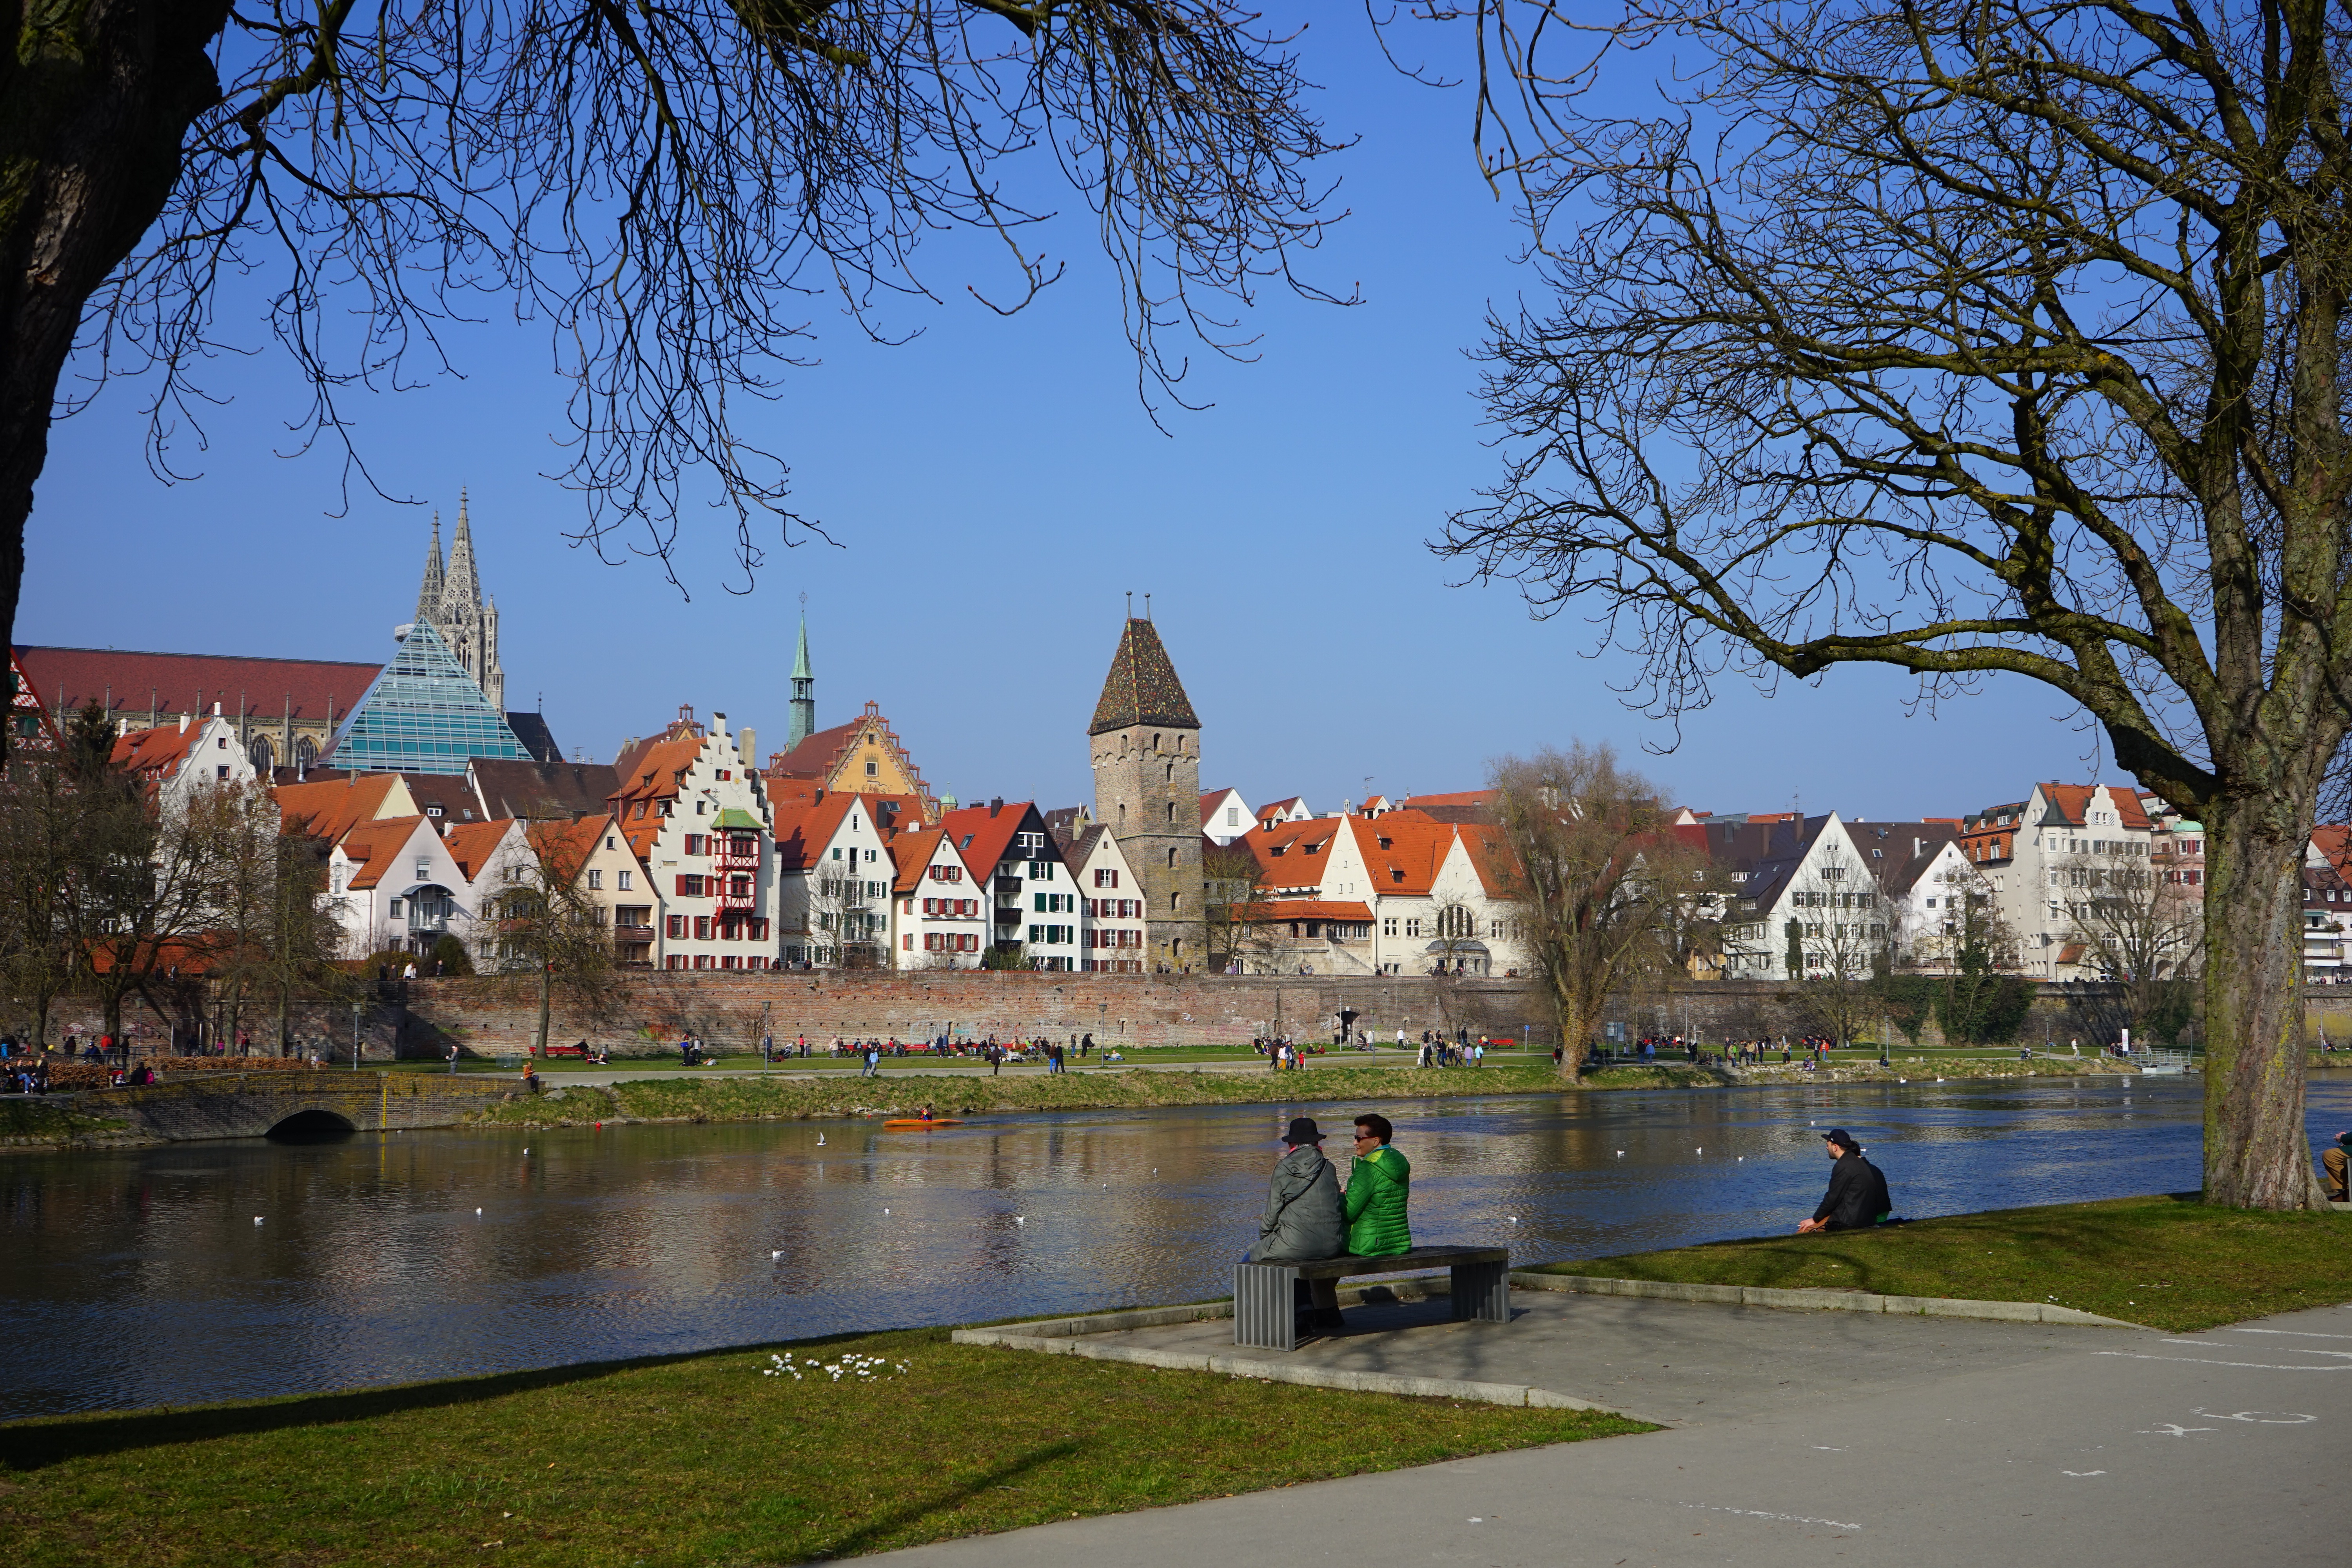
tree, town, view, chateau, palace, city, cityscape, vacation, plaza, park, landmark, tourism, waterway, city view, bank, danube, outlook, town square, estate, walkers, ulm, metzgerturm, human settlement